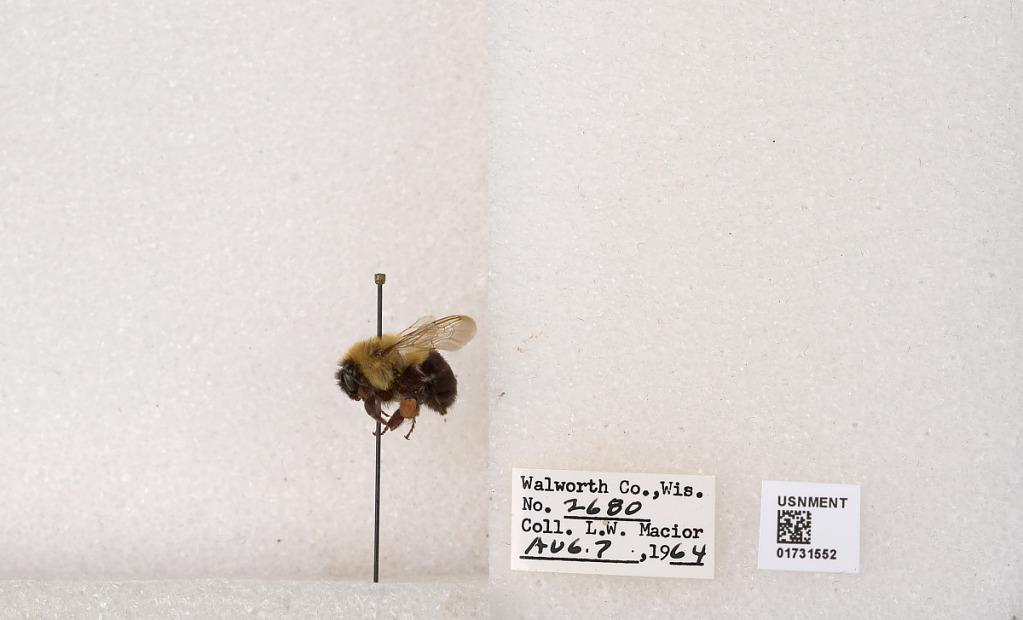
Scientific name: Bombus impatiens Cresson
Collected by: L. Macior
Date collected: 1964-8-7
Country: United States
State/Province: Wisconsin
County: Walworth
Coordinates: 42.6685, -88.5419